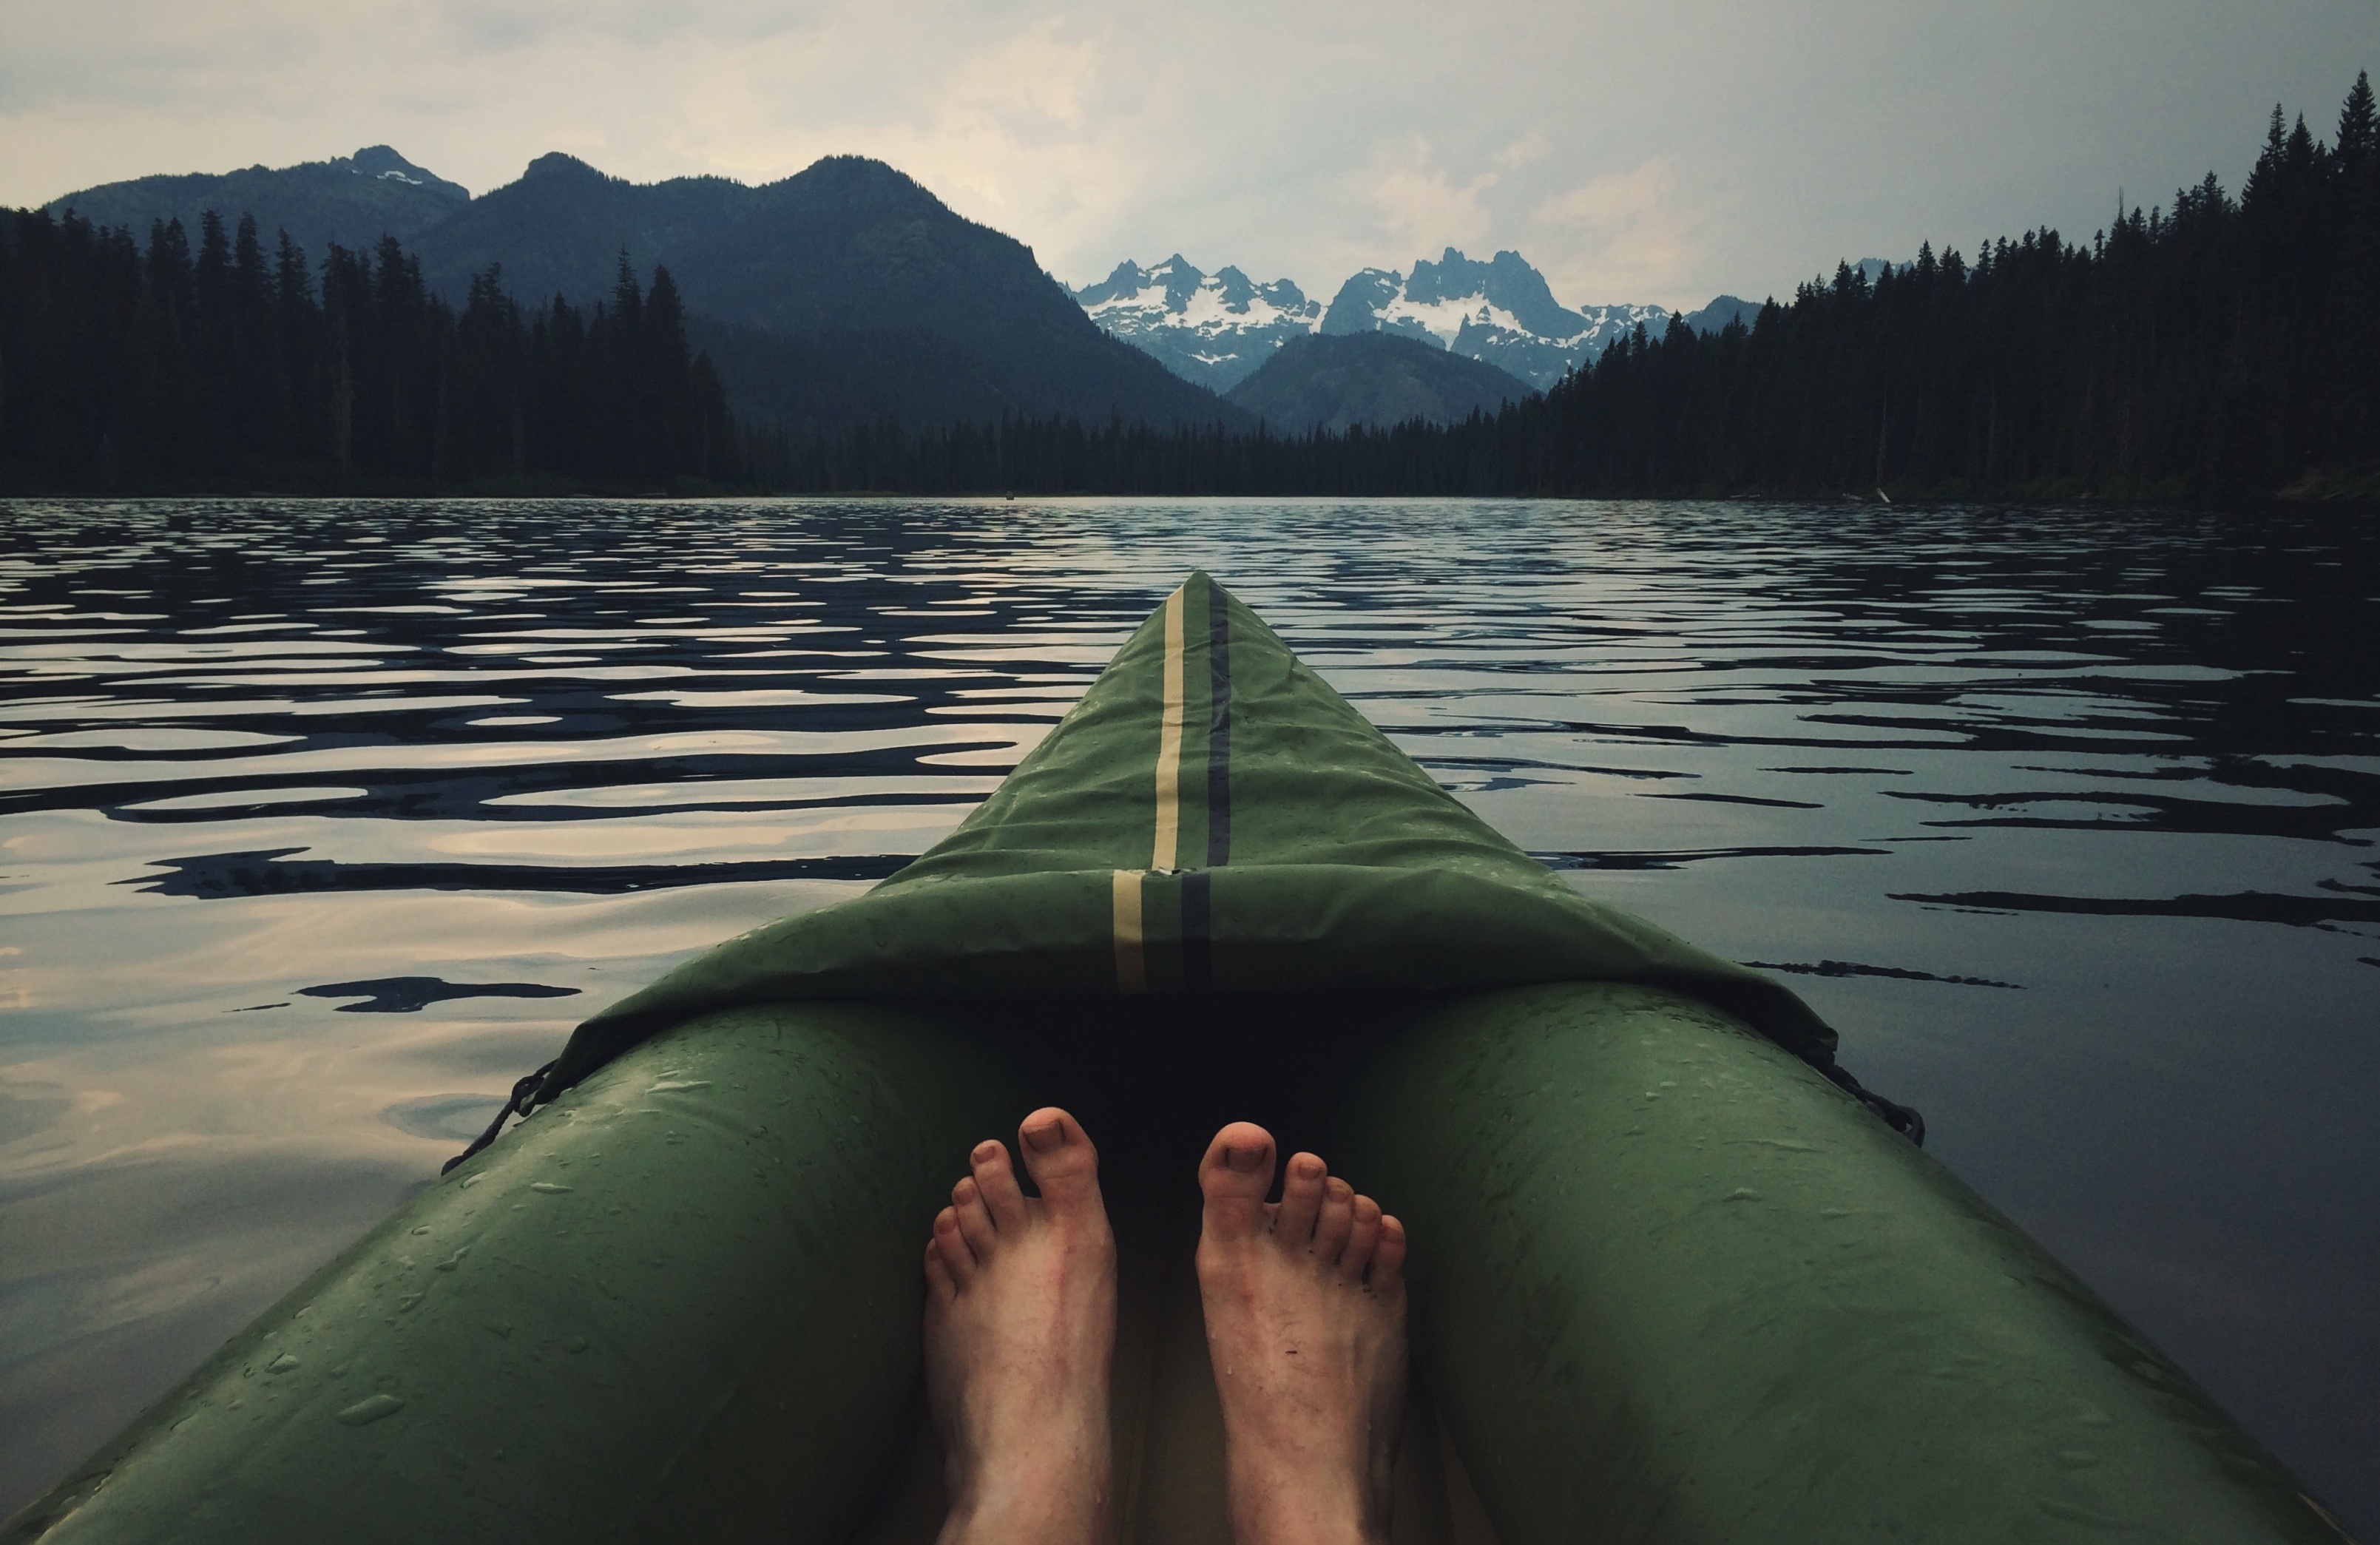
sea, water, boat, feet, lake, canoe, paddle, reflection, vehicle, float, kayak, sports equipment, boating, kayaking, watercraft, water sport, watercraft rowing